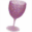
Label: cup